CAC/PAC JF-17 Thunder

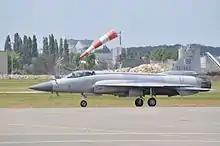
A PAF JF-17 Block 1 at the Le Bourget Airport, Paris, France for the 2015 Paris Air Show

Following the third prototype, several design improvements were developed and incorporated into further aircraft. Because of excessive smoke emissions by the RD-93 engine, the air intakes were widened. Reported control problems found in testing resulted in alterations to the wing leading edge root extensions (LERX). The vertical tail fin was enlarged to house an expanded electronic warfare equipment bay in the tip. The redesigned aircraft had a slightly increased maximum take-off weight and incorporated an increased quantity of Chinese-sourced avionics; however PAF had selected Western avionics for their aircraft, postponing PAF deliveries from late 2005 until 2007. Pakistan evaluated British, French, and Italian avionics suites, the winner of which was expected to be finalised in 2006. PT-04, the fourth prototype and the first to incorporate the design changes, was rolled out in April 2006 and made its first flight on 28 April 2006.